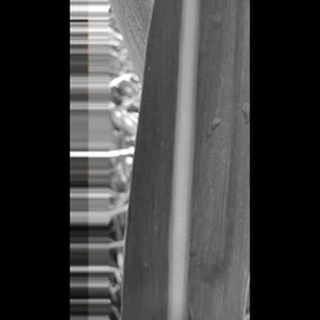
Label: healthy_sugarcane